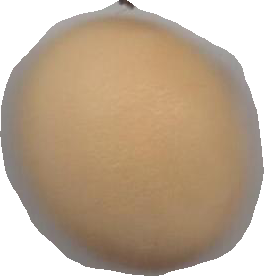
Variety: Grobogan